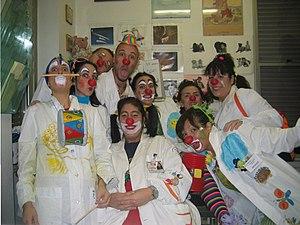
Les « clowns hospitaliers » sont des clowns spécialement formés pour intervenir en milieu hospitalier et dans les centres de soins. Ils sont parfois appelés « Docteur clown ». L'action des clowns hospitaliers a pour but de contribuer au processus de guérison grâce à la force positive de l'espoir et de l'humour. Ils ont aussi un effet positif pour le personnel et les familles de malades.